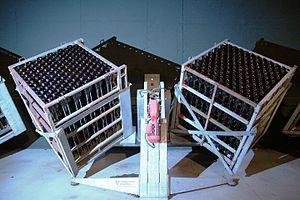
Remueur automatisé pour le remuage des vins effervescents
Le remuage consiste à favoriser la sédimentation des résidus de la prise de mousse, lors de l’élaboration des vins effervescents.
Le champagne, également appelé vin de Champagne, est un vin effervescent français protégé par une appellation d'origine contrôlée dont la réglementation a nécessité plusieurs siècles de gestation. Son nom vient de la Champagne, une région du nord-est de la France. La délimitation géographique, les cépages, les rendements et l'ensemble de l'élaboration du champagne sont les principales spécificités de l'appellation.